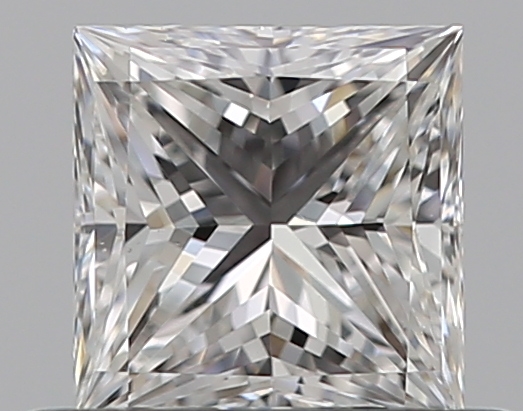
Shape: princess
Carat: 0.5
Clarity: VS1
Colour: E
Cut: EX
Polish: EX
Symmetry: VG
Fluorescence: N
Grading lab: GIA
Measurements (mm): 4.44 x 4.33 x 3.18